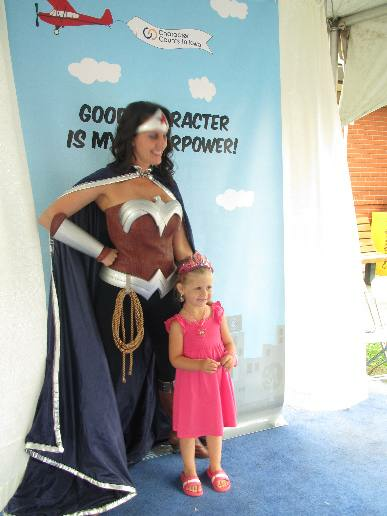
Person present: Yes